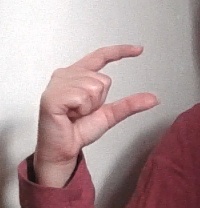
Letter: dal